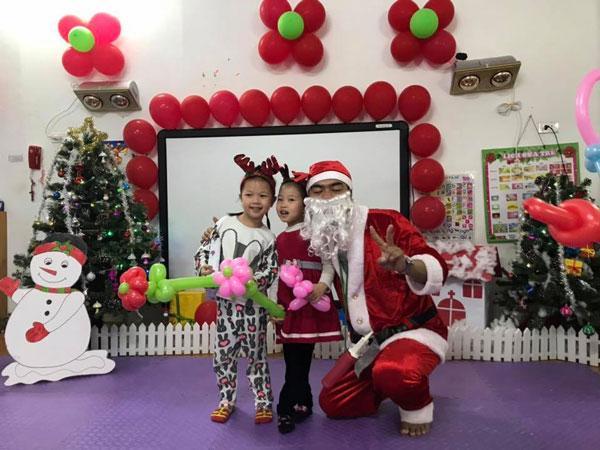
ở phía sau nhóm người có sự xuất hiện của những món đồ trang trí giáng sinh